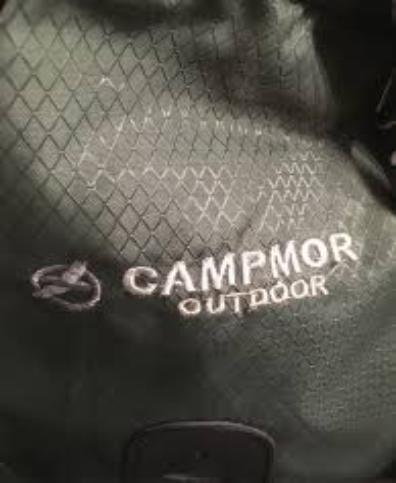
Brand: Campmor
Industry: Clothes